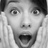
Emotion: surprise